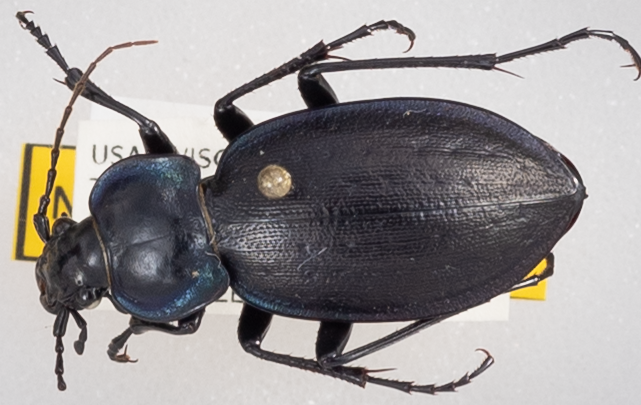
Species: Carabus sylvosus
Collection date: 2018-09-11
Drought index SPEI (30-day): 0.988
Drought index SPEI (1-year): -0.058
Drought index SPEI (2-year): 1.442